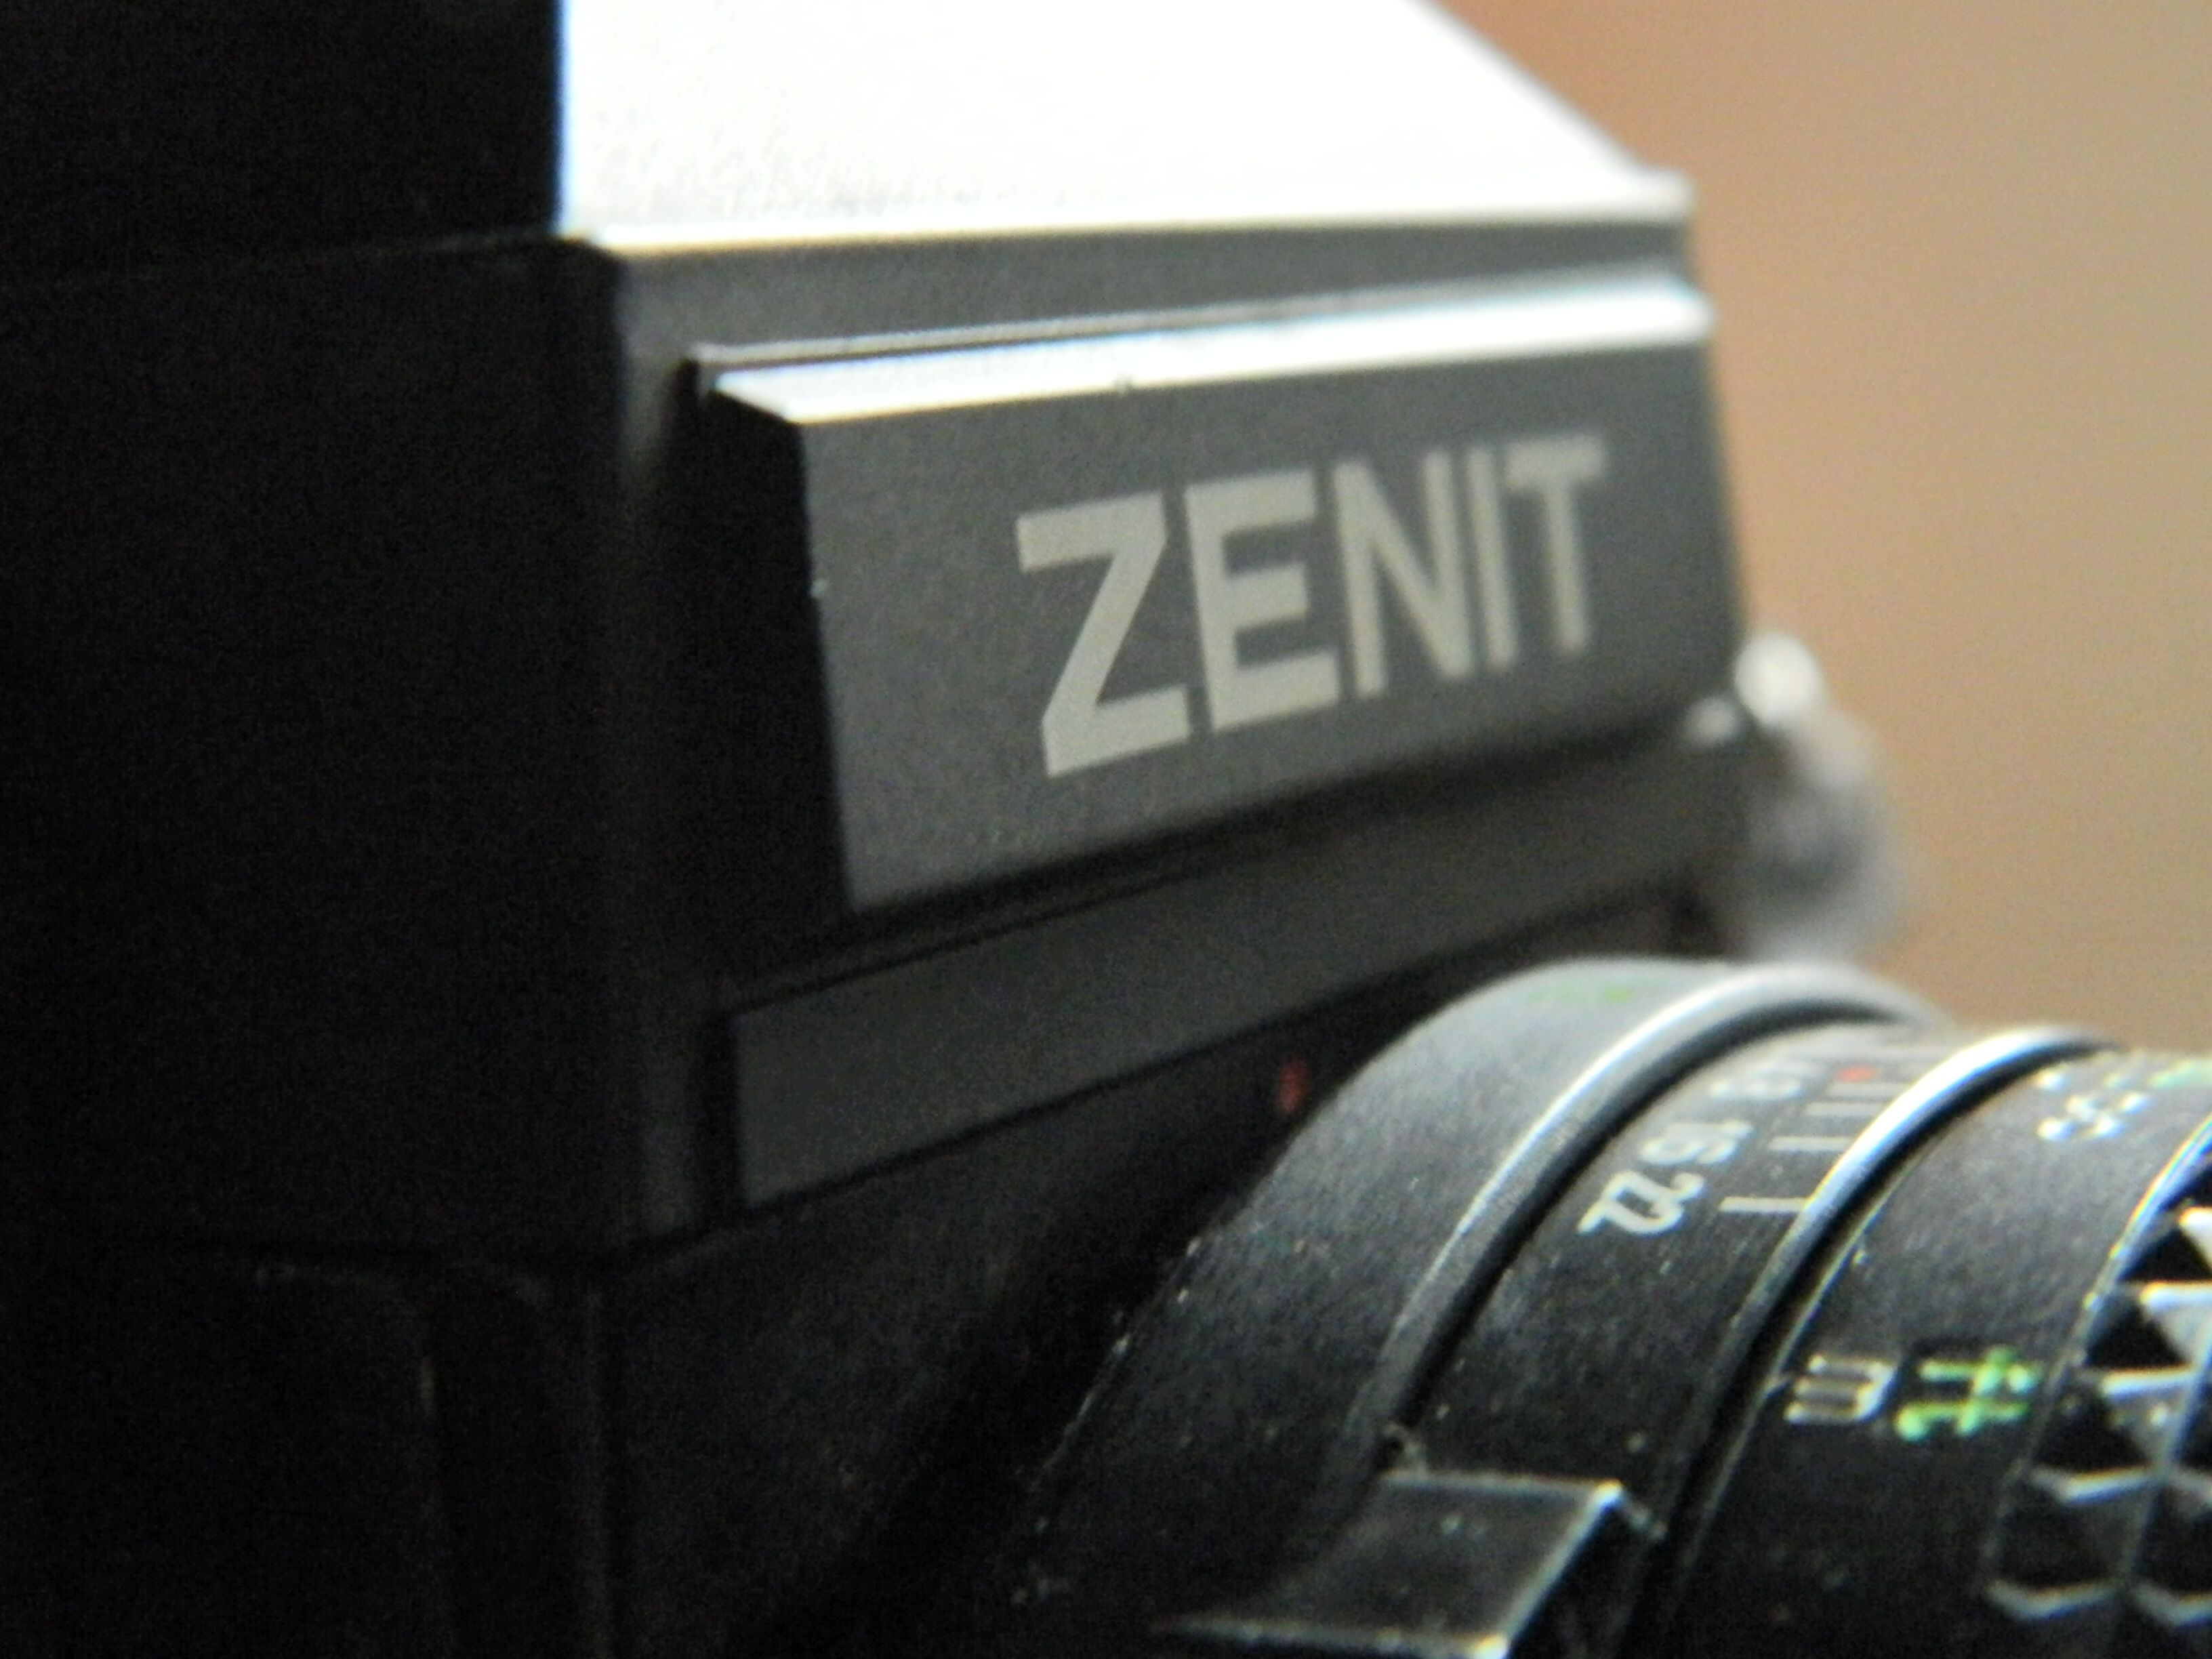
camera, product, cameras optics, camera accessory